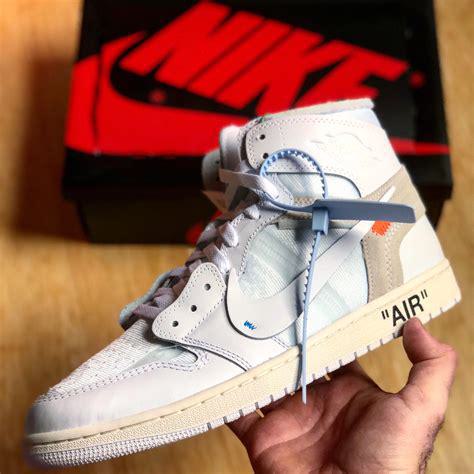
Brand: Jordan
Model: Off-White